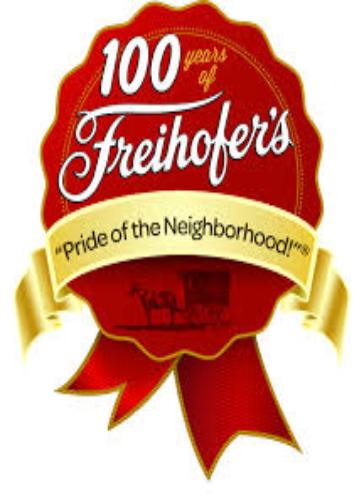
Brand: Freihofers
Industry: Food